2014 Quicken Loans 400

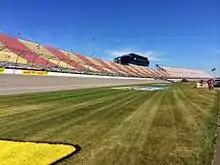
Michigan International Speedway's front stretch, view from the infield early on race day.

The track, Michigan International Speedway, is a four-turn superspeedway that is long. Opened in 1960, the track's turns are banked at eighteen degrees, while the 3,600-foot-long front stretch, the location of the finish line, is banked at twelve degrees. The back stretch, has a five degree banking and is 2,242 feet long. Michigan International Speedway has a grandstand seating capacity of 84,000 people. Greg Biffle is the defending race winner after winning the race in 2013.